Holm Pinder

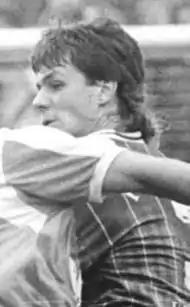
Pinder in 1990

Holm Pinder (born 21 March 1971) is a German former footballer and current manager.